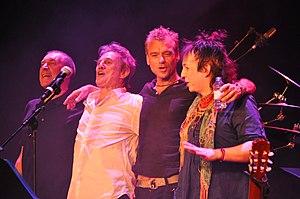
Murray Head en concert à Liffré en 2011
Murray Head, né le 5 mars 1946 à Londres, est un chanteur et acteur britannique. Il est connu pour son album Say It Ain't So sorti en 1975 et a également joué dans le film de John Schlesinger Un dimanche comme les autres.